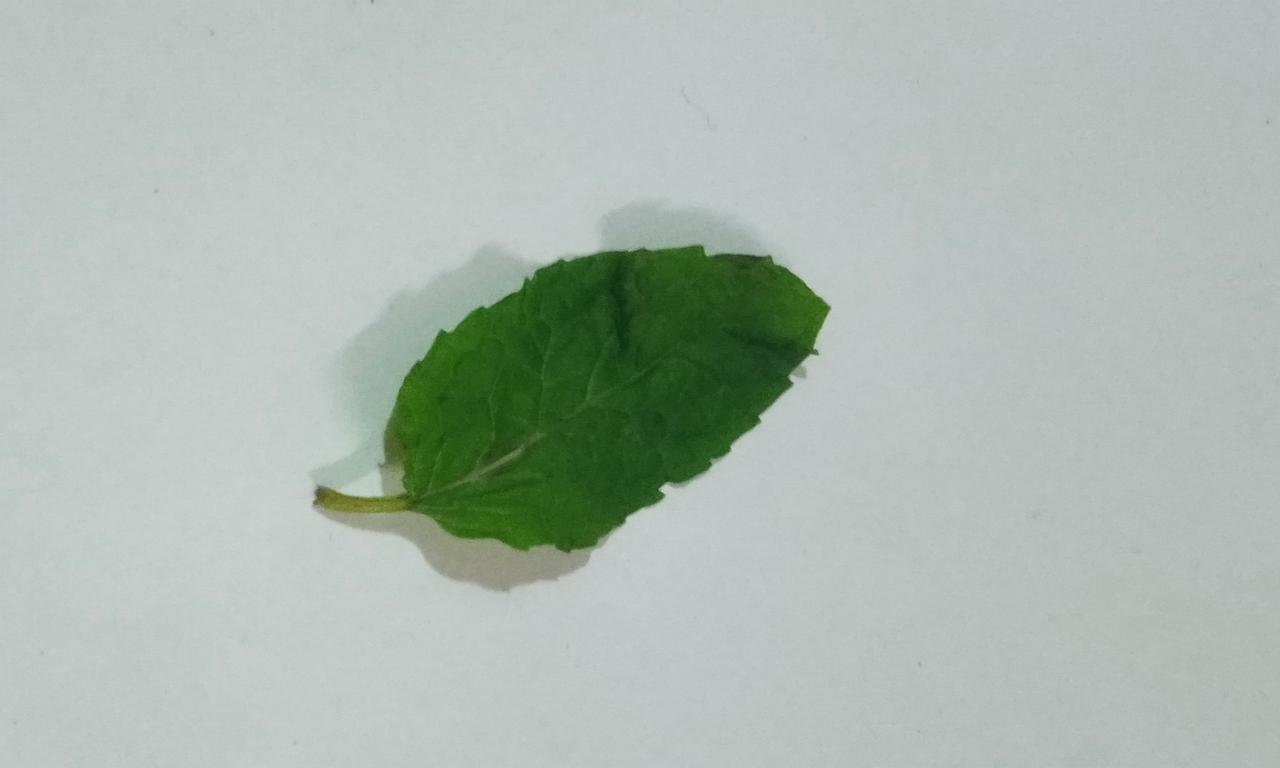
Label: Fresh